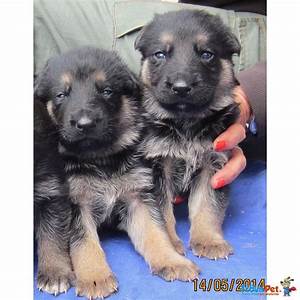
Label: dog